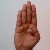
The image shows a hand gesture representing the letter 'B' in Indian Sign Language.